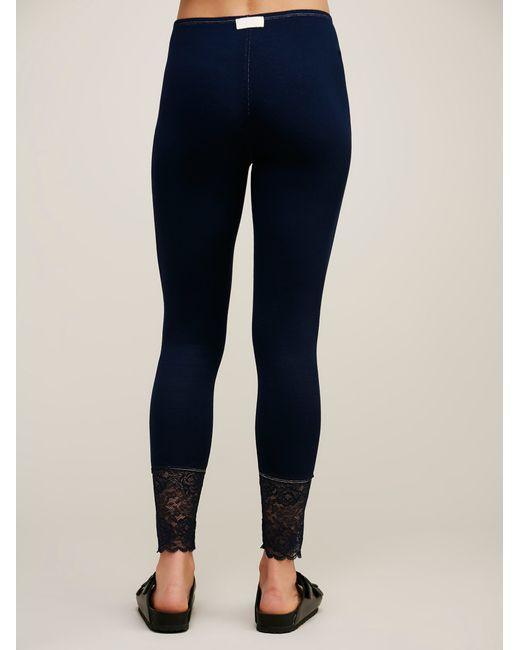
Slim Fit schwarze Unterbekleidung für Damen